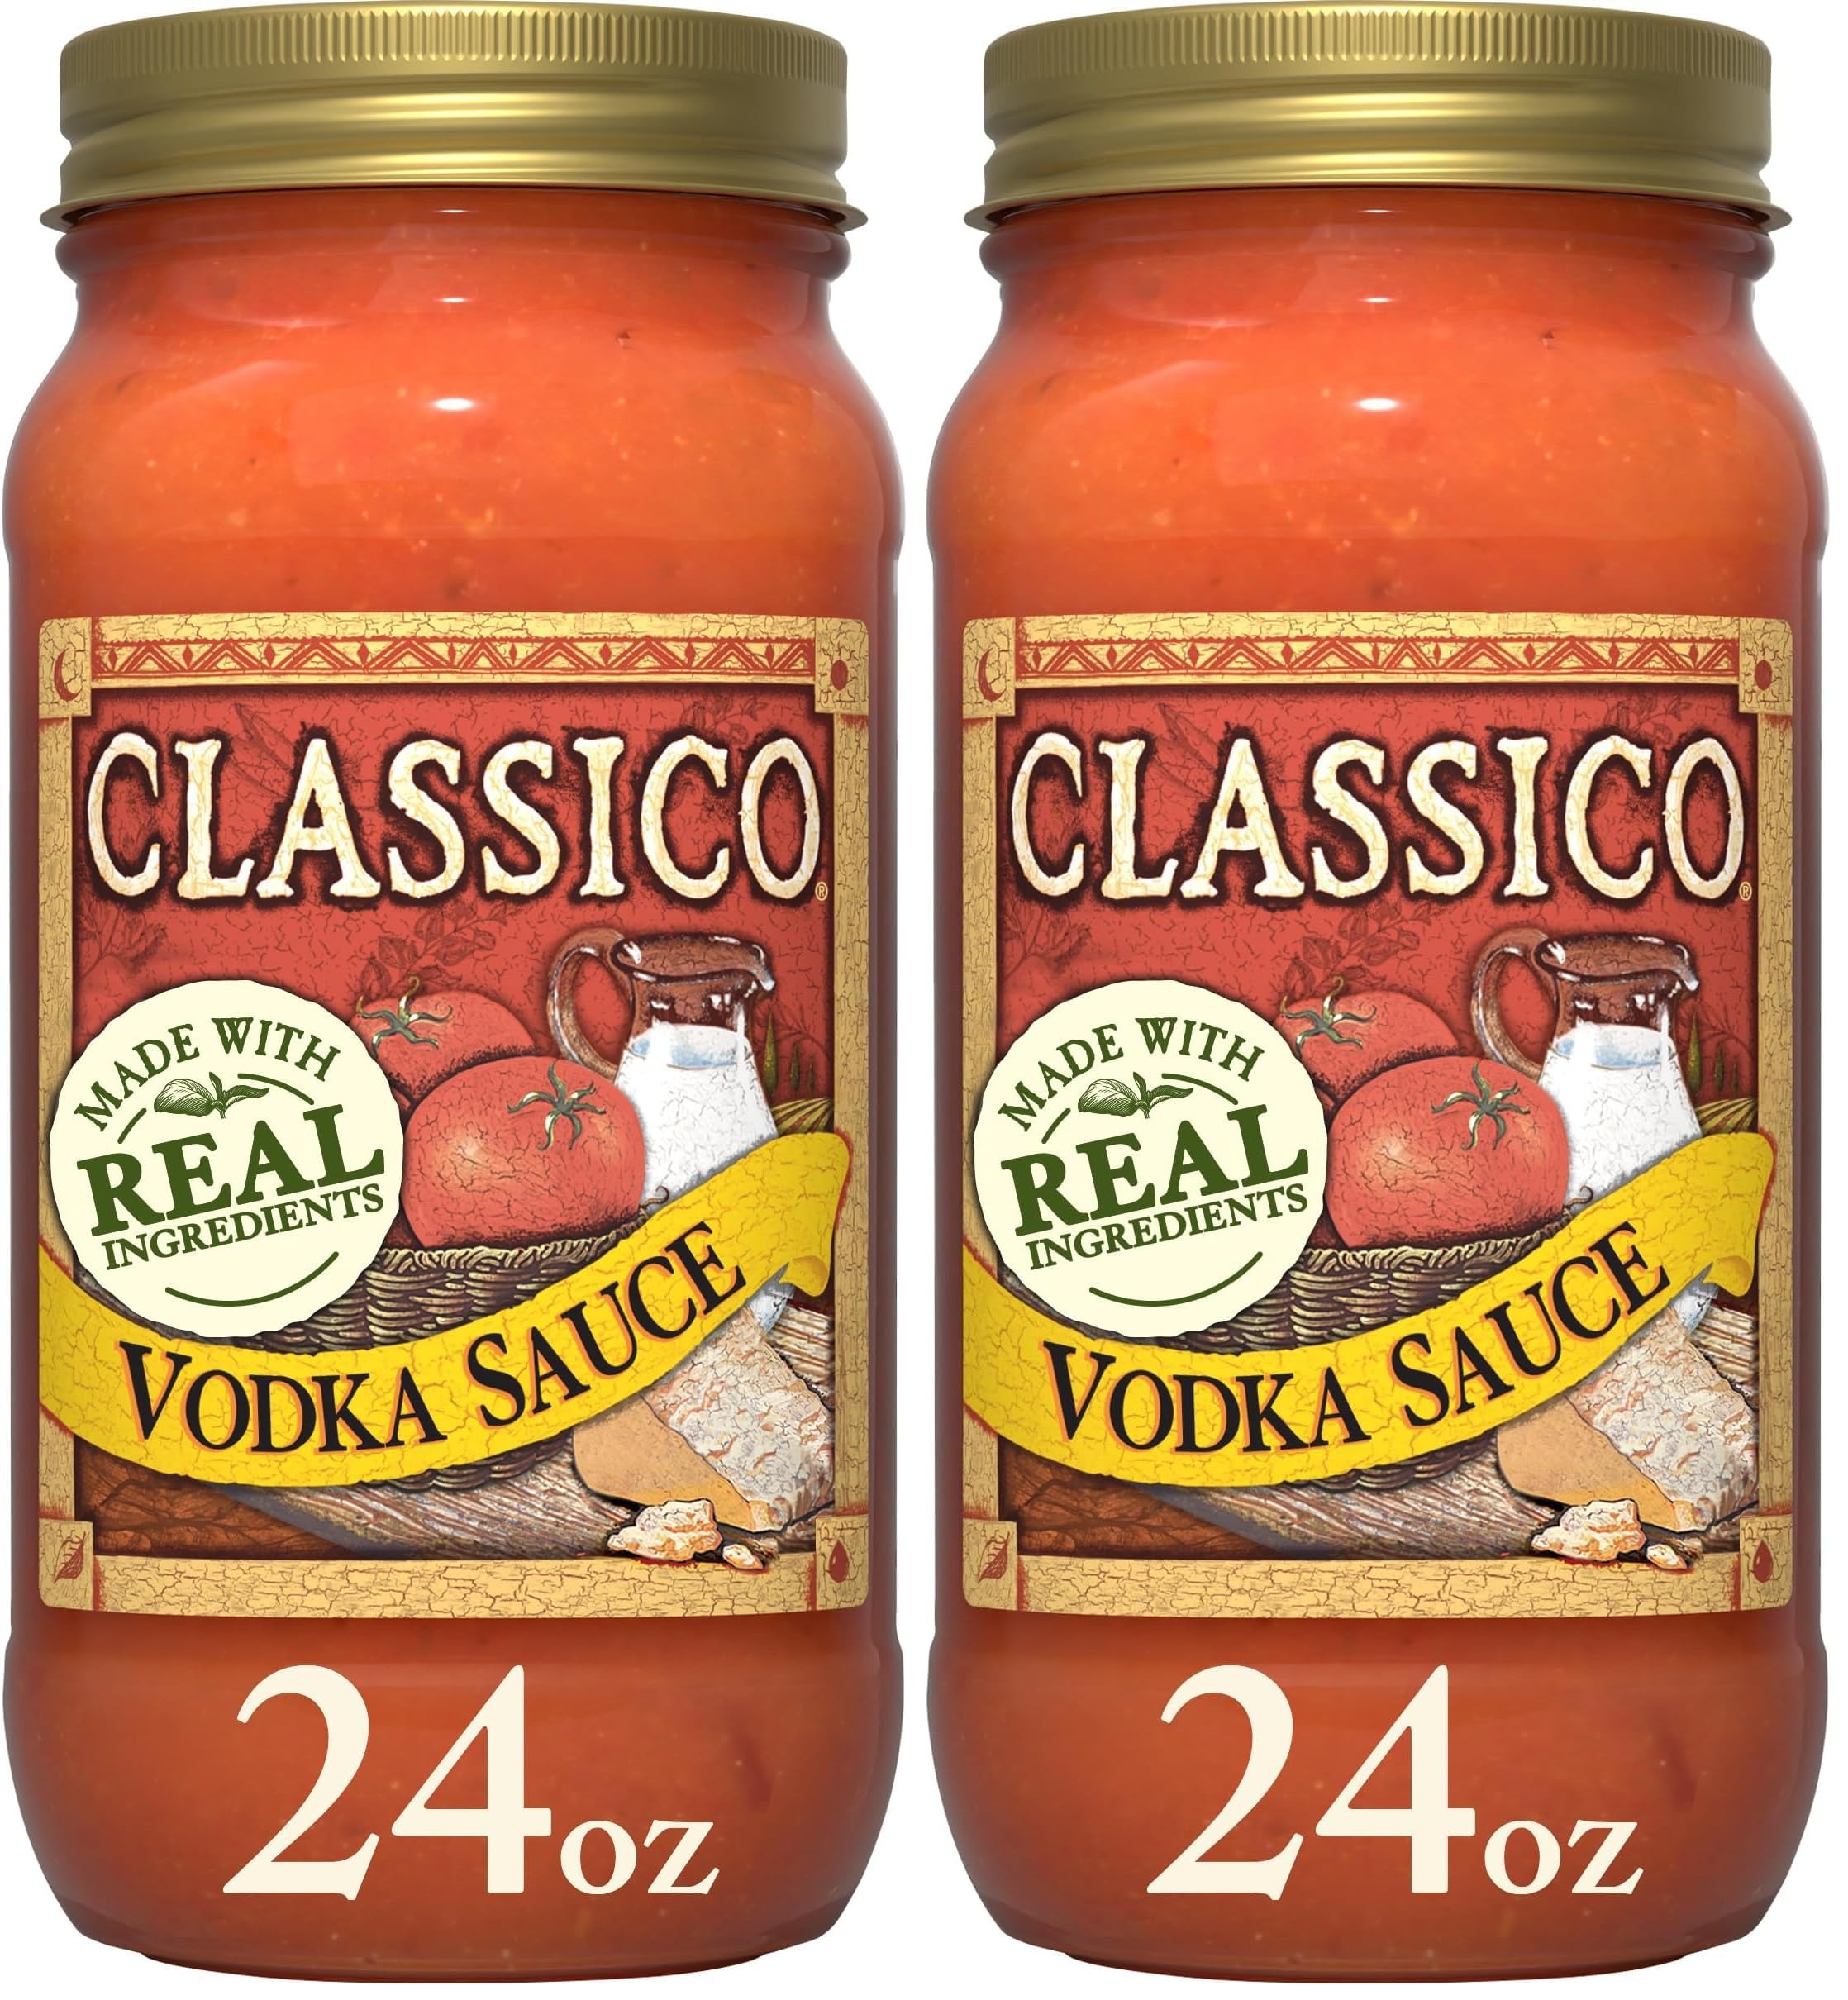
Item Name: Classico Vodka Pasta Sauce (24 oz Jar) (Pack of 2)
Bullet Point 1: Two 24 oz. jars of Classico Vodka Sauce Pasta Sauce
Bullet Point 2: Classico Vodka Sauce Pasta Sauce delivers authentic Italian flavor to your family’s favorite recipes
Bullet Point 3: Made with tomatoes, cream and parmesan cheese, combined with a hint of vodka for a unique flavor
Bullet Point 4: Just simmer and serve our ready-to-use sauce with your favorite pasta
Bullet Point 5: Our pasta sauce is gluten free
Bullet Point 6: A delicious, creamy red sauce for your penne alla vodka or chicken parmesan
Bullet Point 7: Packaged in a resealable Mason jar
Bullet Point 8: Refrigerate after opening
Value: 48.0
Unit: Ounce

Price: 2.99